Valerie Brisco-Hooks

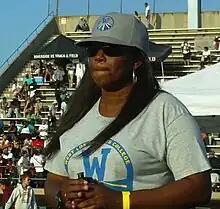
Valerie Brisco-Hooks during the CCCAA State Championships in May 2012

Valerie Brisco-Hooks (born Valerie Ann Brisco; July 6, 1960, in Greenwood, Mississippi) is an Olympian who won three gold medals as an Olympic track and field athlete at the 1984 Olympics at Los Angeles, California, making her the first Olympian to win gold medals in both the 200- and 400-meter races at a single Olympics.